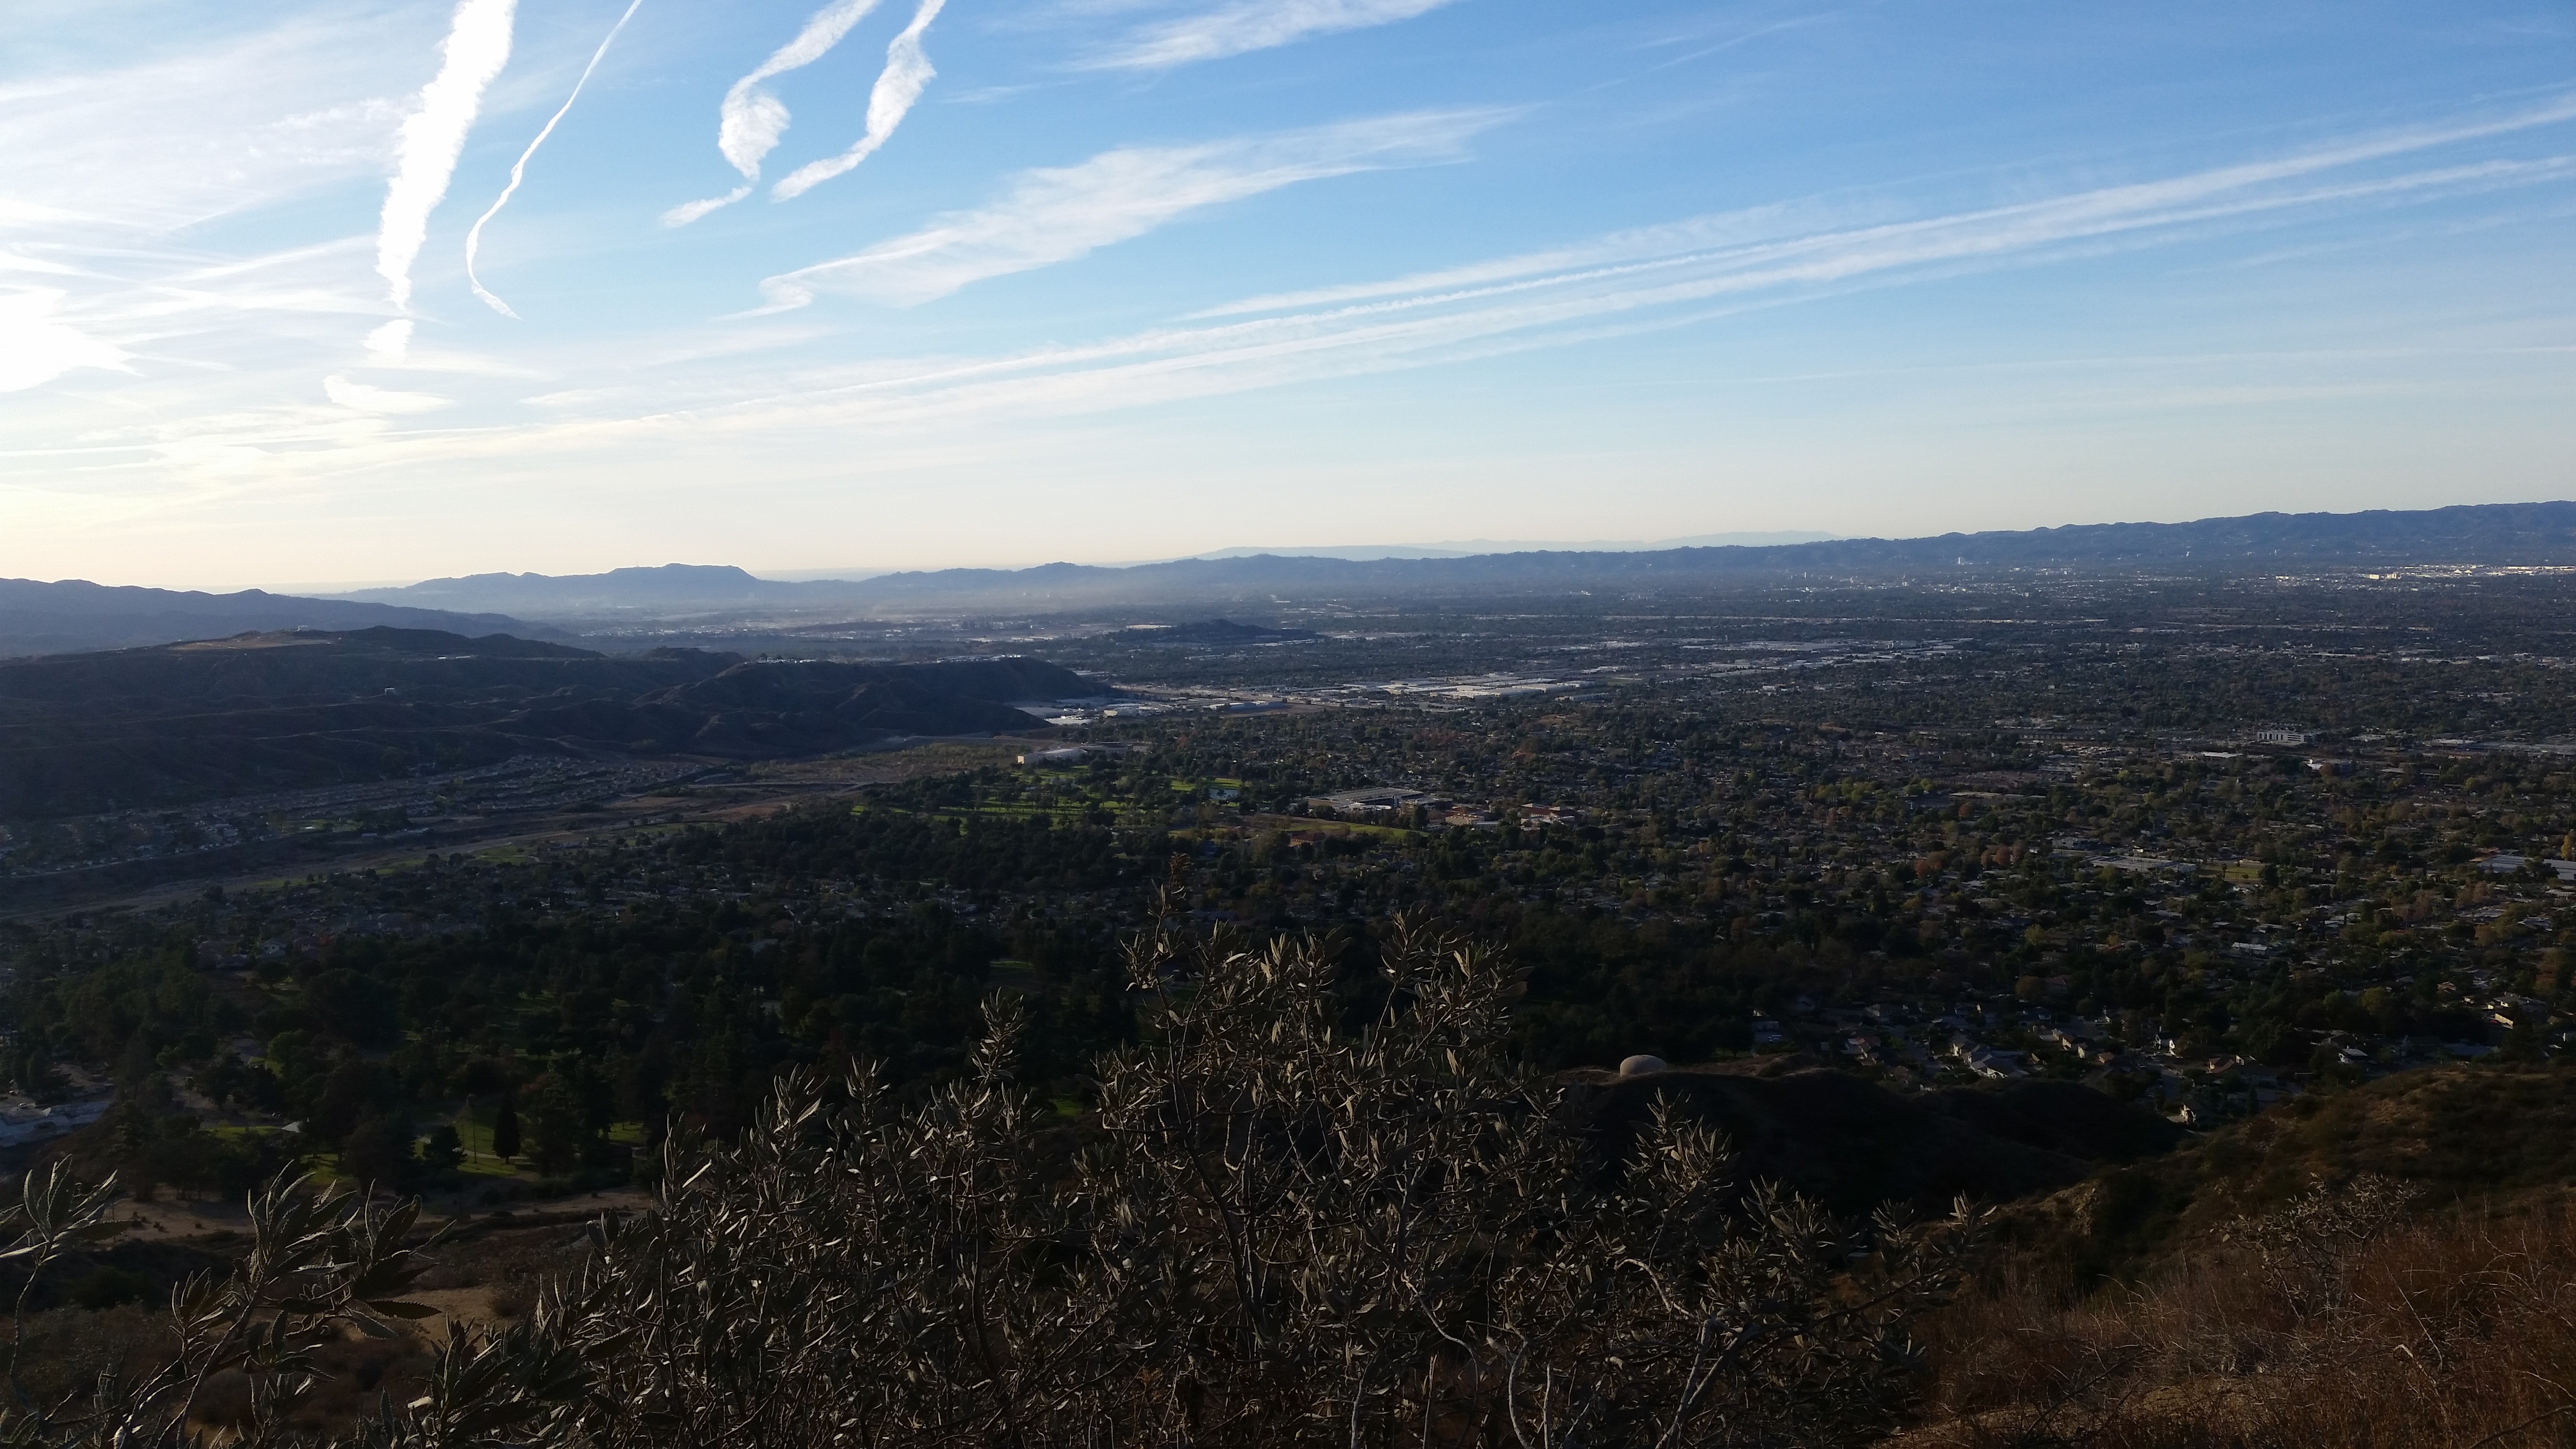
landscape, coast, nature, horizon, wilderness, mountain, cloud, sky, hill, valley, mountain range, ridge, plain, summit, plateau, aerial photography, geographical feature, atmospheric phenomenon, atmosphere of earth, mountainous landforms